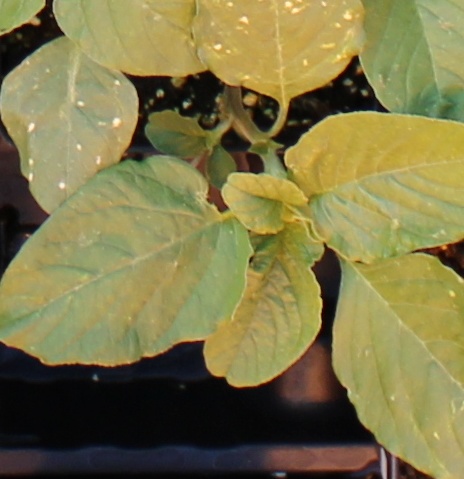
Label: Redroot Pigweed